Book of Common Prayer

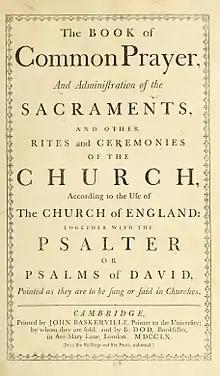
A 1760 printing of the 1662 "Book of Common Prayer", printed by John Baskerville

The Book of Common Prayer (BCP) is the title given to a number of related prayer books used in the Anglican Communion and by other Christian churches historically related to Anglicanism. The first prayer book, published in 1549 in the reign of King Edward VI of England, was a product of the English Reformation following the break with Rome. The 1549 work was the first prayer book to include the complete forms of service for daily and Sunday worship in English. It contains Morning Prayer, Evening Prayer, the Litany, Holy Communion, and occasional services in full: the orders for Baptism, Confirmation, Marriage, "prayers to be said with the sick", and a funeral service. It also sets out in full the "propers" (the parts of the service that vary weekly or daily throughout the Church's Year): the introits, collects, and epistle and gospel readings for the Sunday service of Holy Communion. Old Testament and New Testament readings for daily prayer are specified in tabular format, as are the Psalms and canticles, mostly biblical, to be said or sung between the readings.